Darnell McDonald

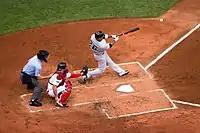
Darnell McDonald hitting a ball at Fenway Park, July 2012

On July 4, 2012, McDonald was claimed off waivers by the New York Yankees. McDonald made his Yankee debut on July 7, 2012, against his former club, the Boston Red Sox.